History of comics

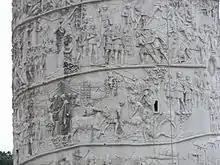
Sequential depictions on Trajan's Column in Rome, Italy

The earliest examples of humans using illustration for storytelling purposes goes back to cave paintings over 50,000 years ago. Examples of early sequential art can be found in Egyptian hieroglyphs, Greek friezes, Rome's Trajan's Column (dedicated in 110 AD), Maya script, medieval tapestries such as the Bayeux Tapestry and illustrated Christian manuscripts. In medieval paintings, multiple sequential scenes of the same story (usually a Biblical one) appear simultaneously in the same painting.